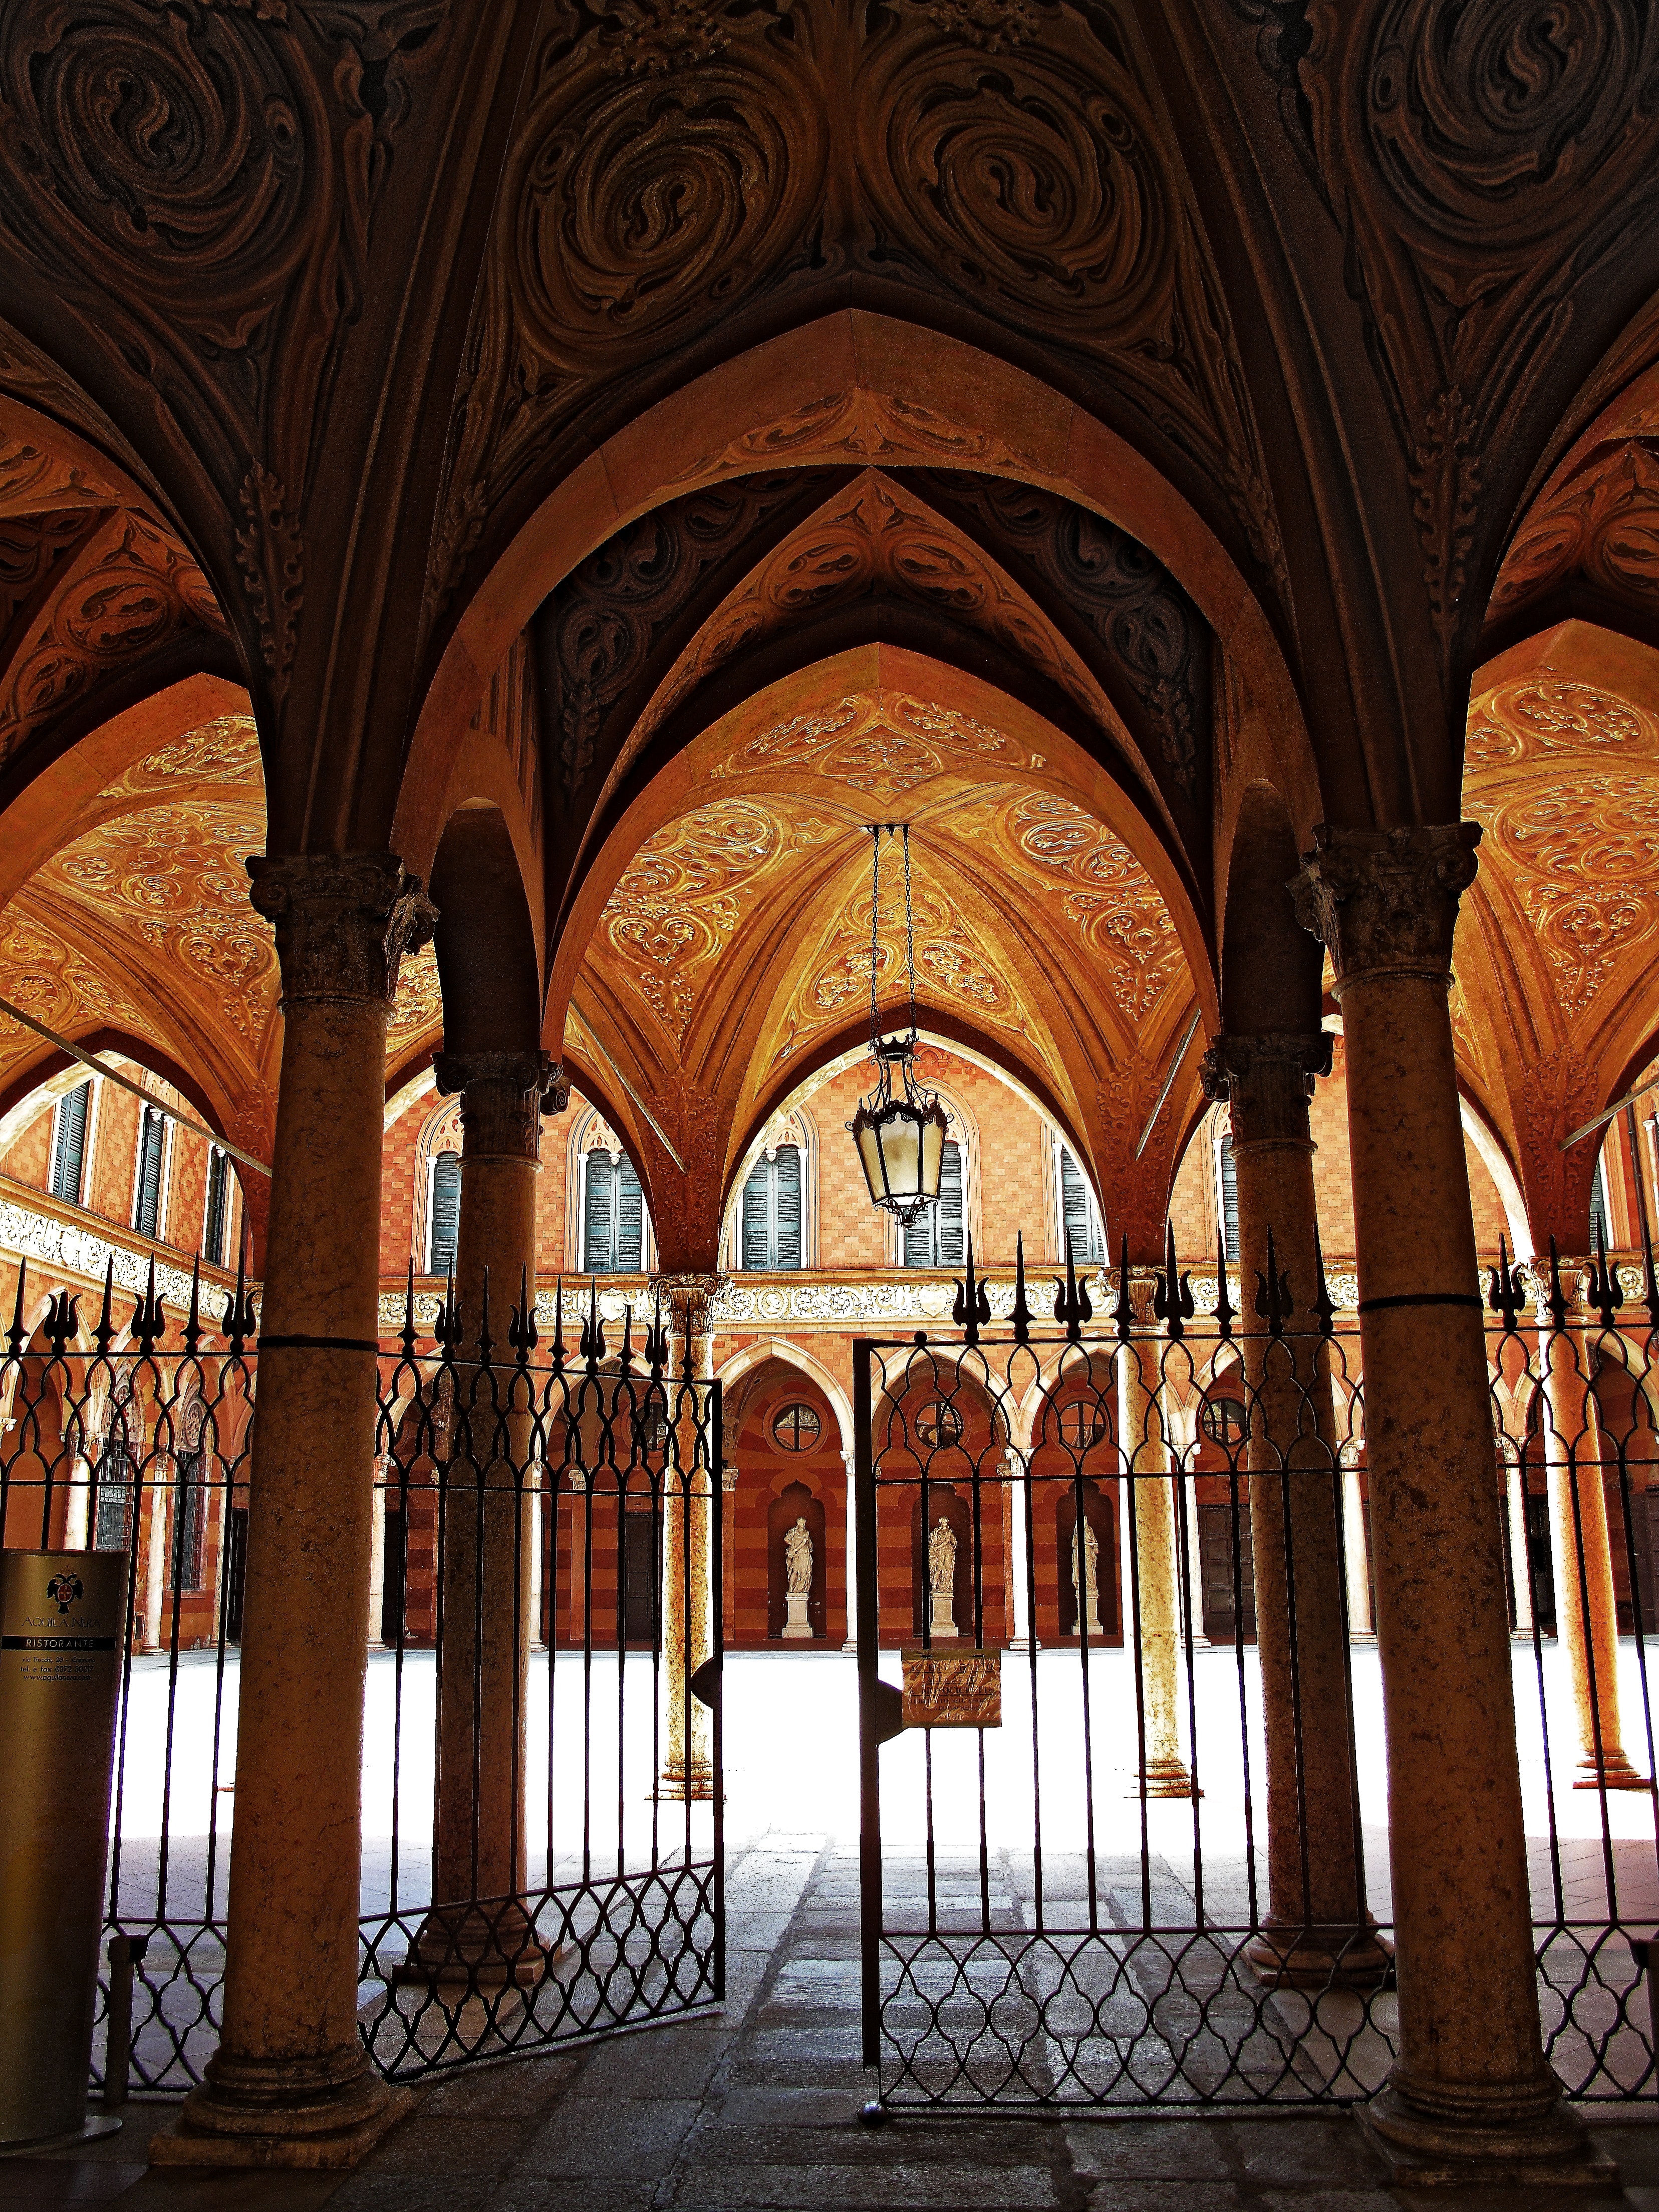
arch, building, architecture, holy places, column, byzantine architecture, arcade, medieval architecture, vault, place of worship, church, symmetry, religious institute, basilica, palace, ceiling, crypt, cathedral, interior design, aisle, convent, chapel, classical architecture